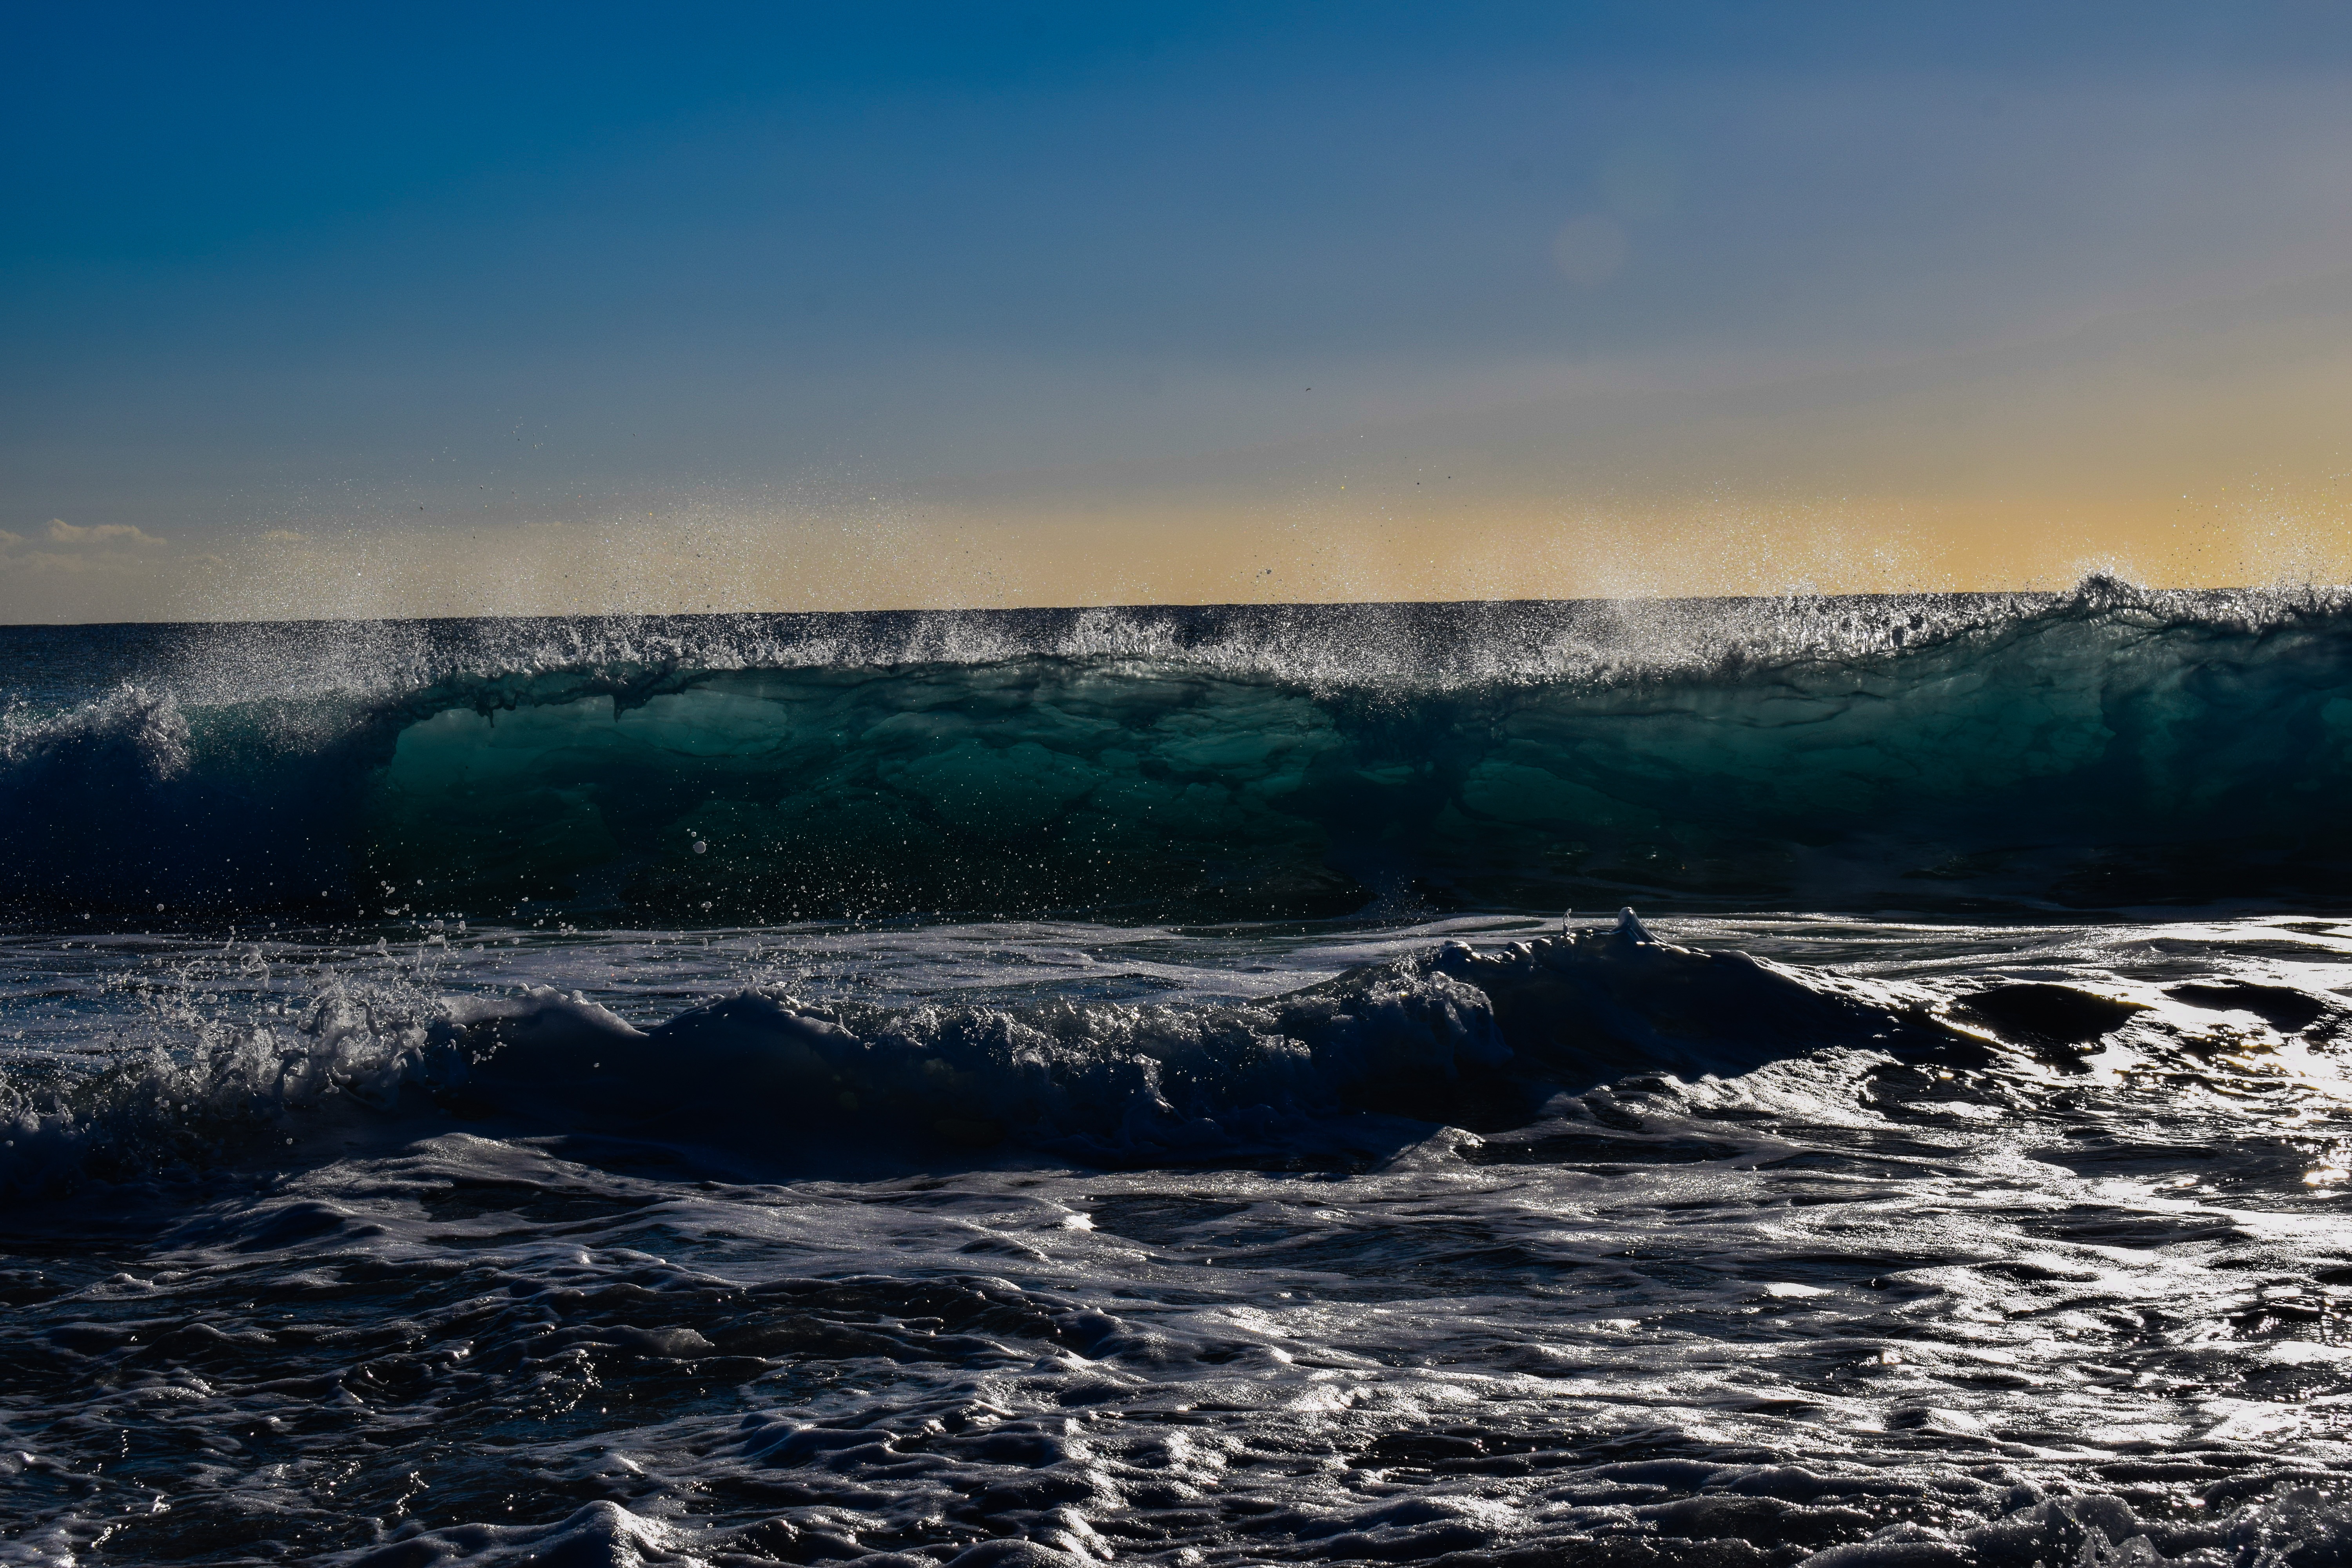
beach, sea, water, nature, ocean, horizon, sky, sunset, sunlight, morning, shore, wave, atmosphere, tide, foam, evening, splash, scenic, spray, calm, energy, power, afternoon, freezing, phenomenon, arctic ocean, wind wave, water resources, coastal and oceanic landforms